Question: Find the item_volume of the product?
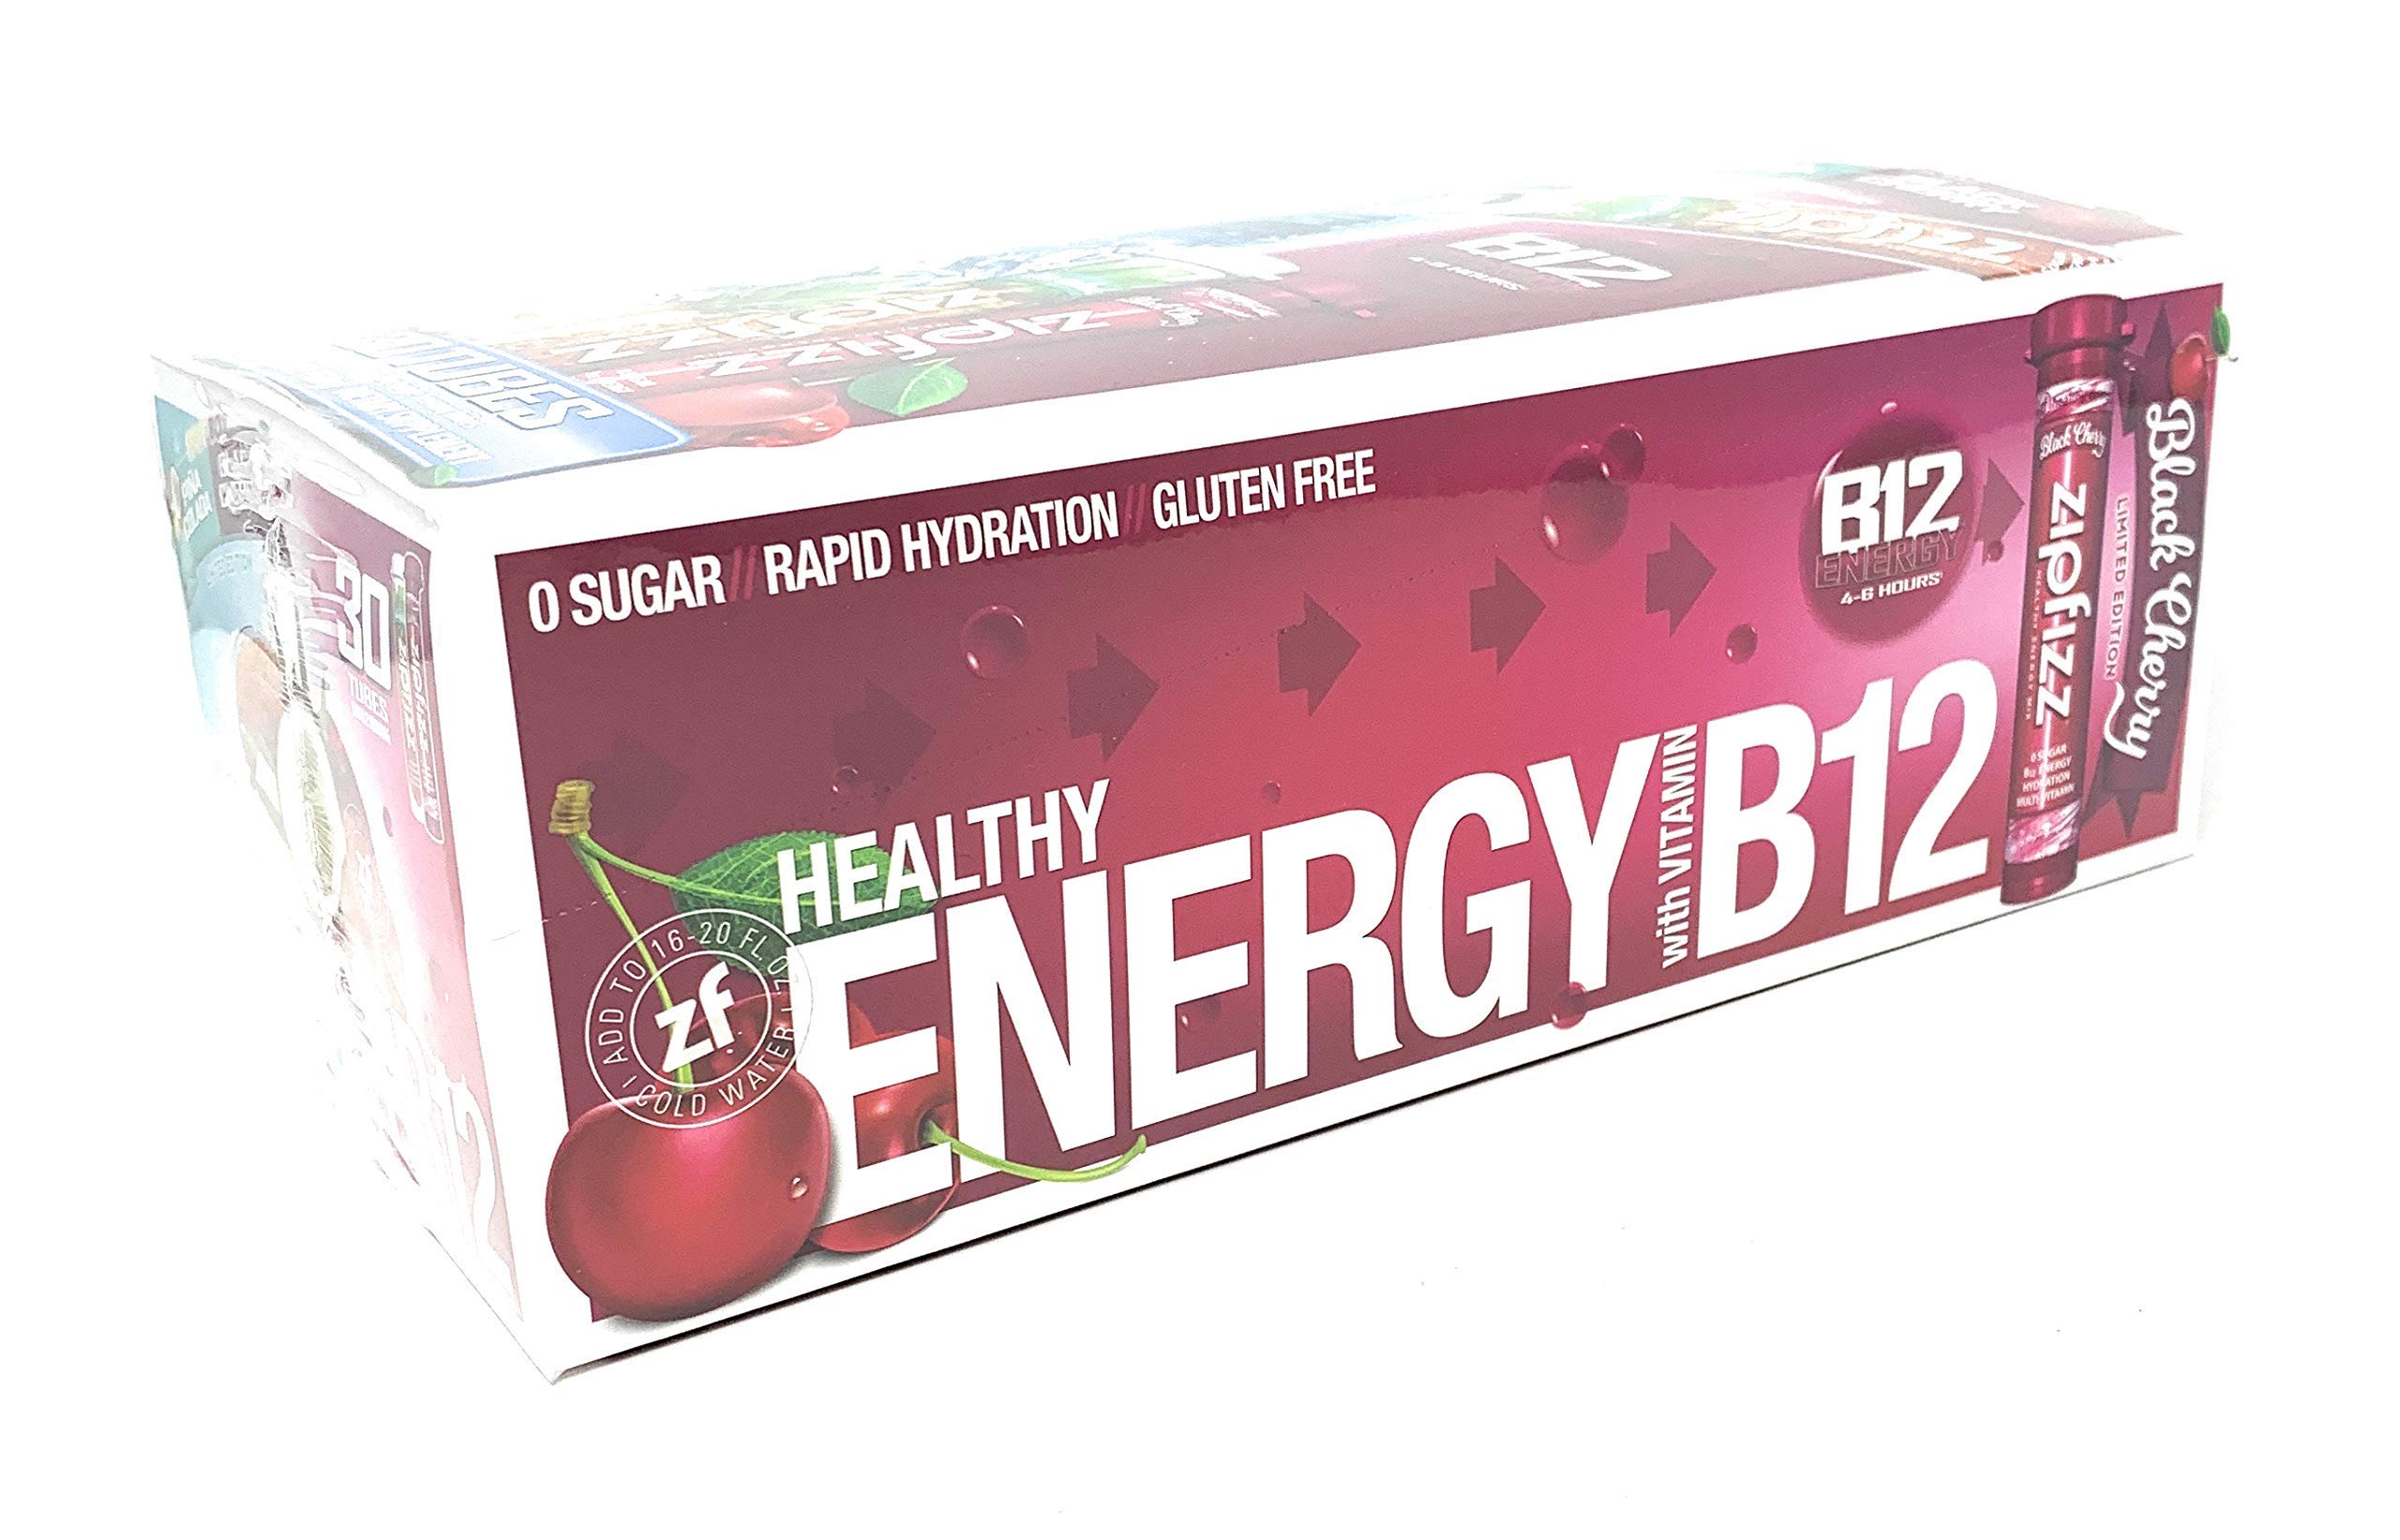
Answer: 16.0 fluid ounce